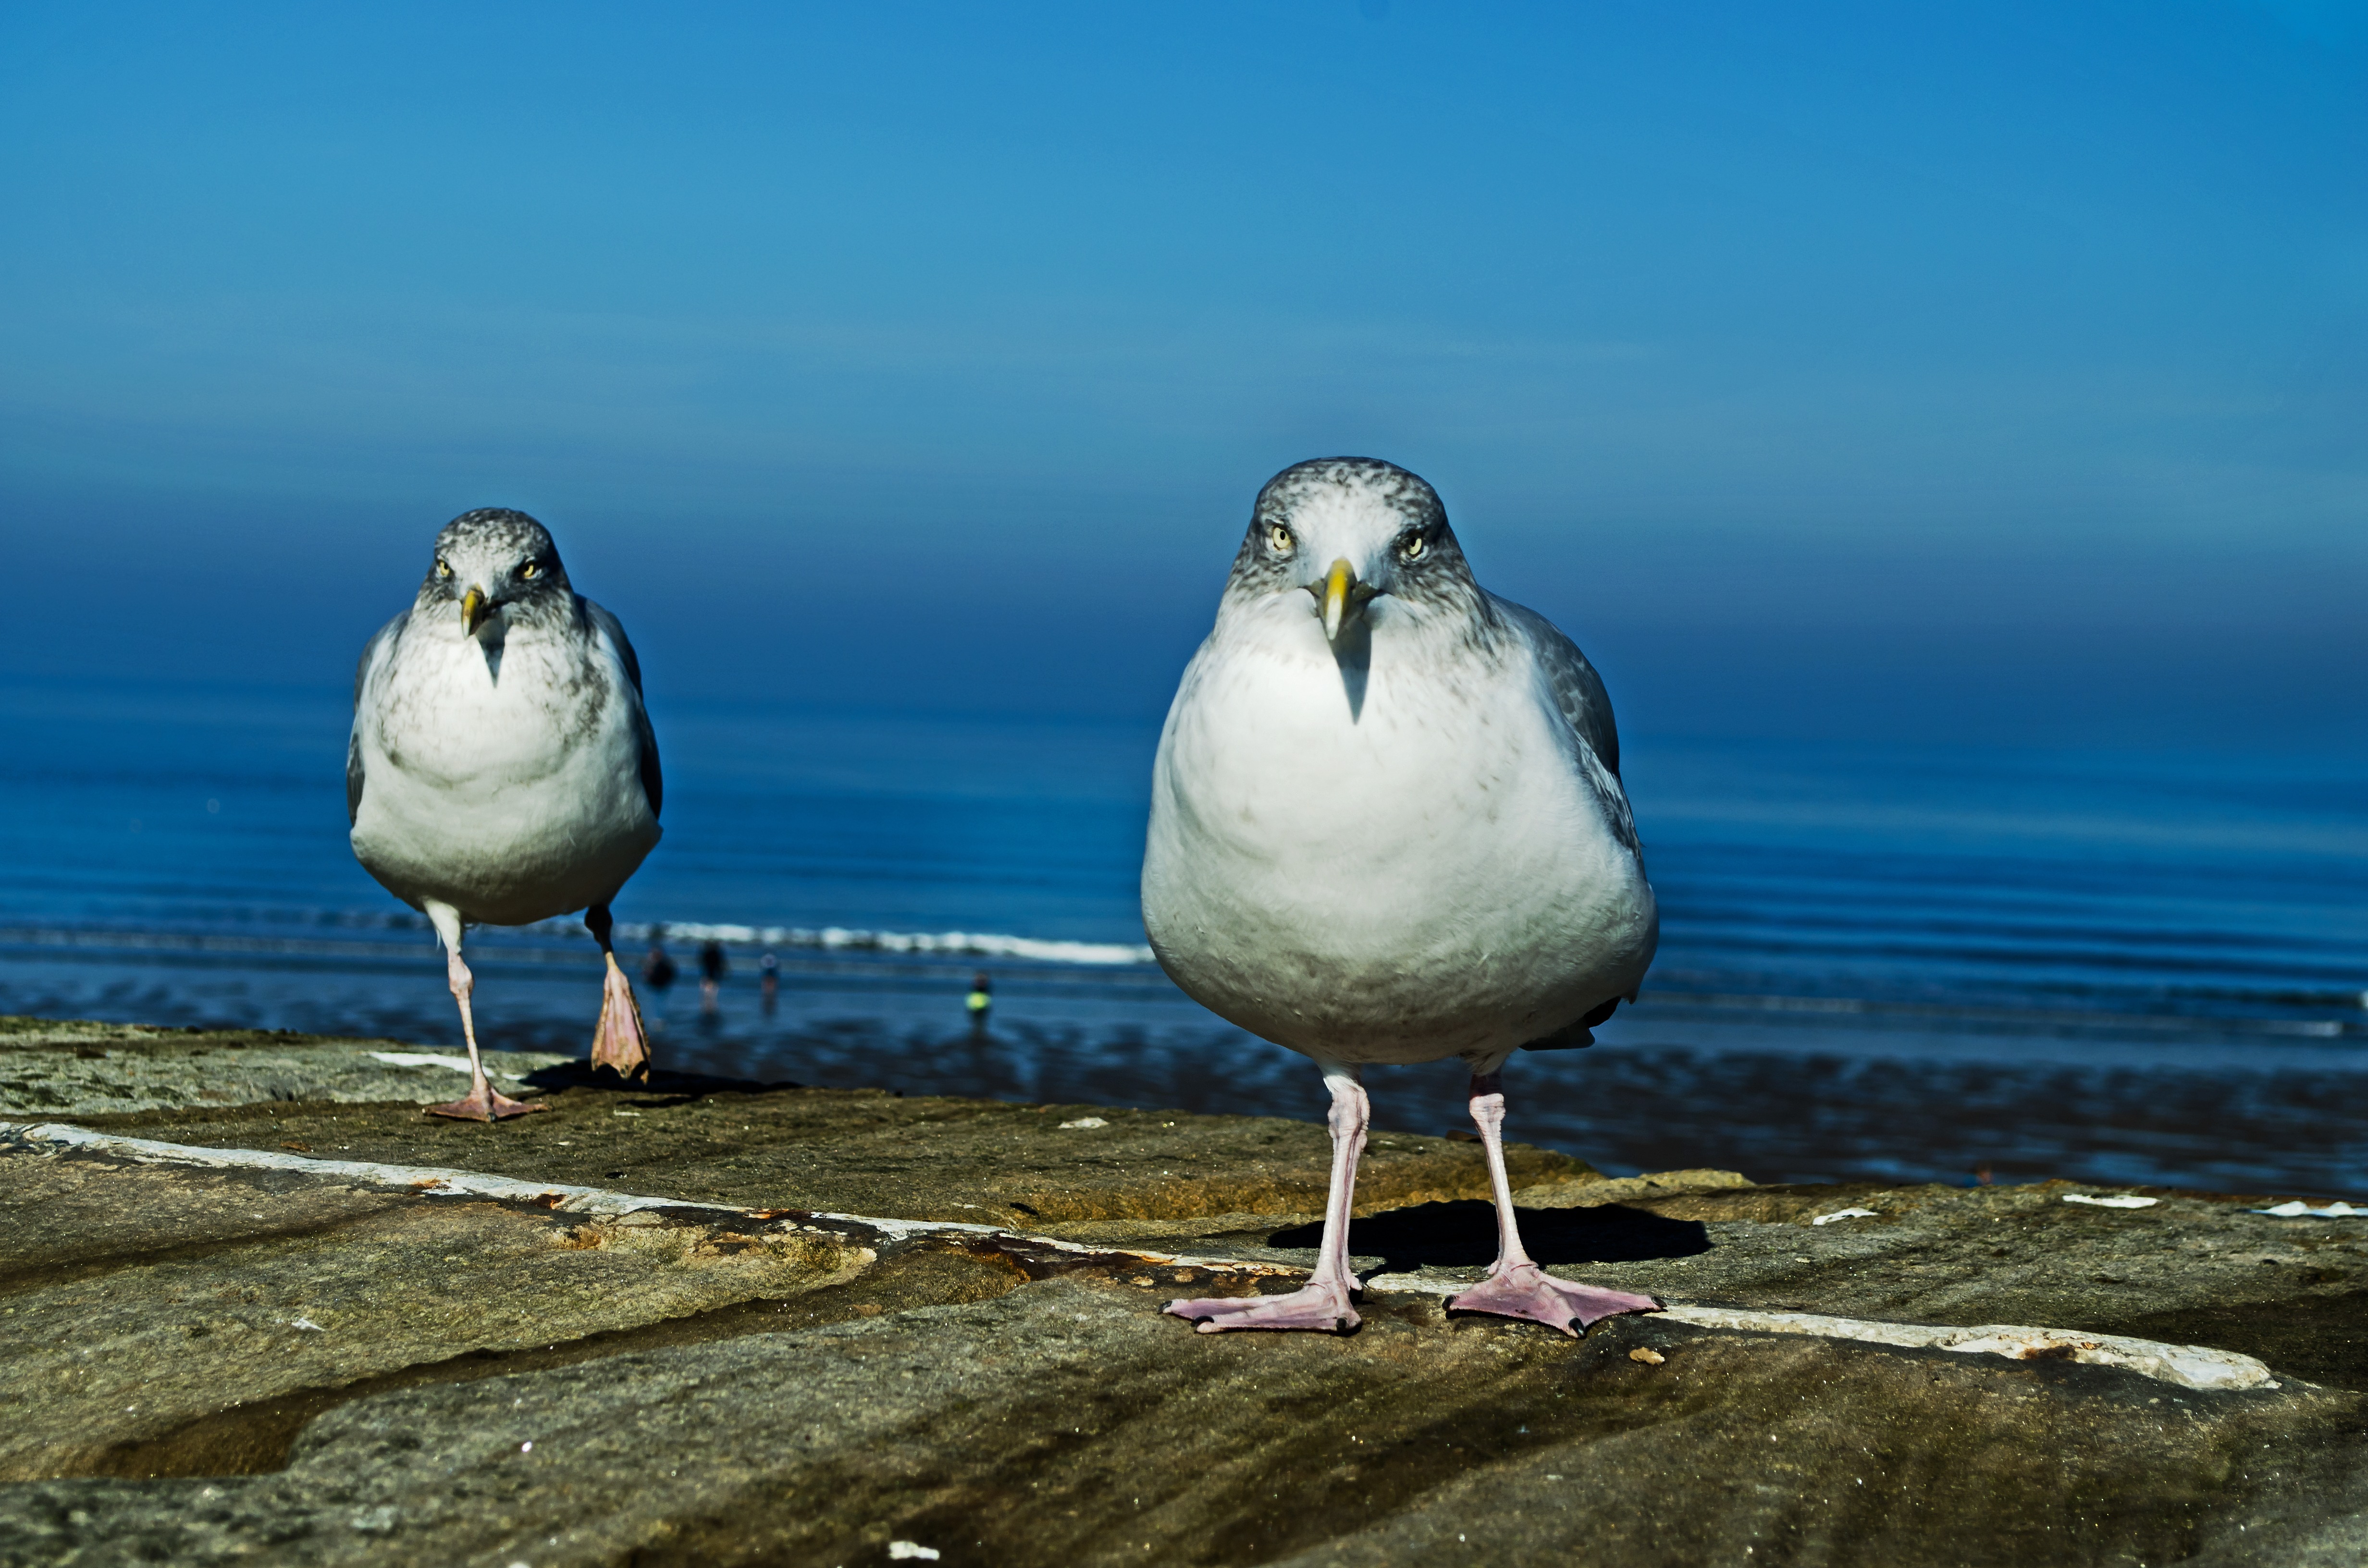
sea, nature, bird, white, seabird, flying, wildlife, wild, gull, beak, flight, peace, glide, soar, soaring, freedom, object, speed, fauna, overhead, outdoors, birds, gulls, one, background, feathers, wings, animals, seagulls, vertebrate, dynamic, day, charadriiformes, european herring gull